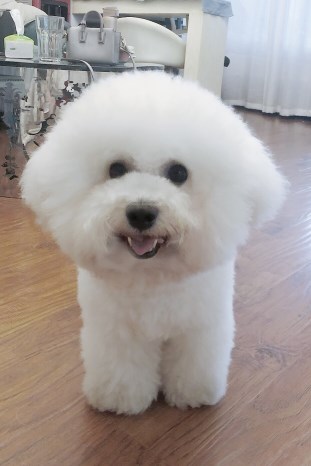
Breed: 3083-n000117-Bichon_Frise